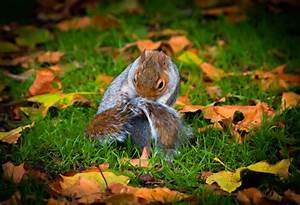
Label: squirrel